Insects in art

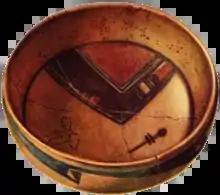
Dragonfly symbol on a Hopi bowl from Sikyátki, Arizona

Butterflies have long inspired humans with their life cycle, colour, and ornate patterns. The novelist Vladimir Nabokov was also a renowned butterfly expert. He published and illustrated many butterfly species, stating: